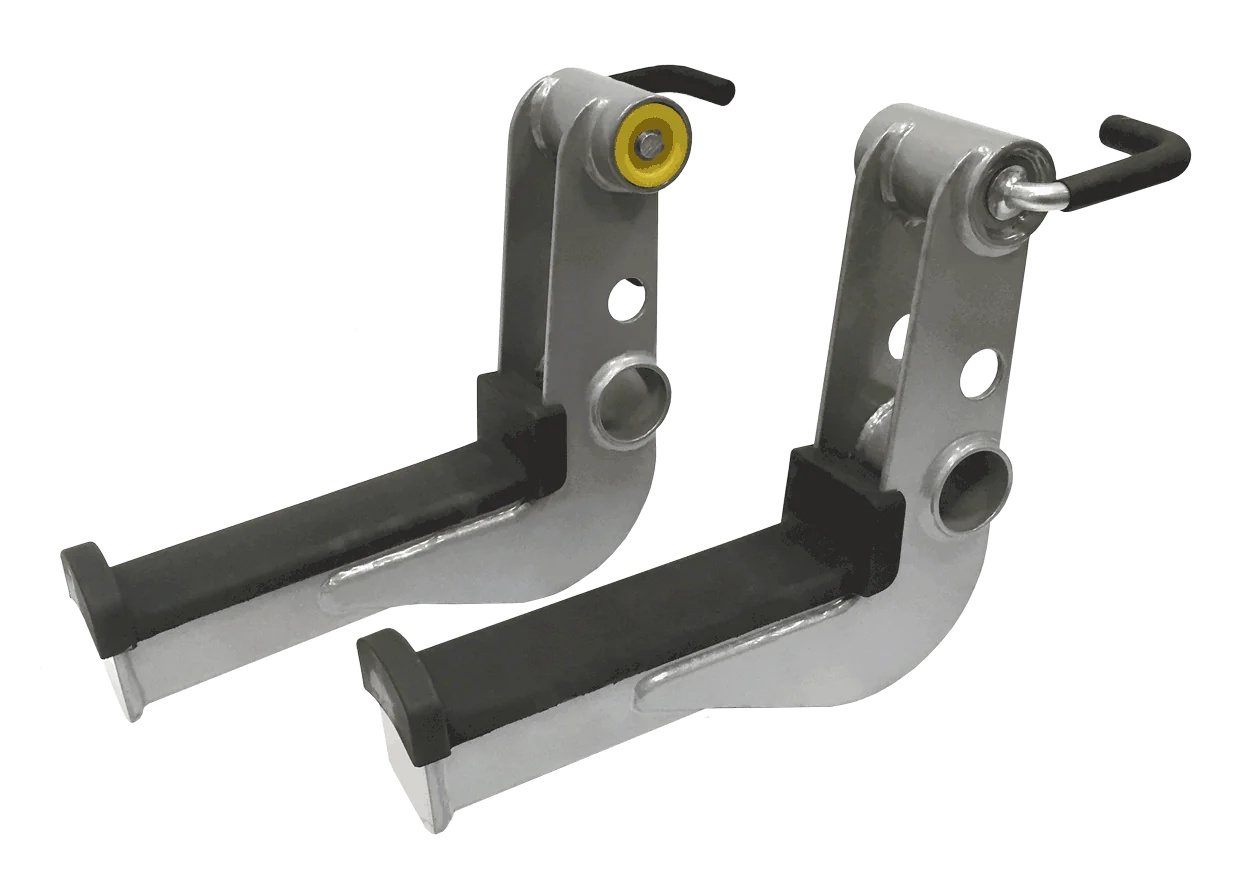
HOIST HF-OPT-5000-04-Safety Tiers (Optional Attachment)
DESCRIPTION Over the past 40 years, HOIST® Fitness has become a leader in the strength training equipment industry through proven effectiveness, durability, and versatility. The HOIST consumer free weight and personal training system product line is precision built with superb components and unique space saving designs. FEATURES Rack out tier option (1 Pair) for HF-5170 and HF-5970 SPECIFICATIONS Product Width: 4.39" (11.15 cm) Product Height: 11.08" (28.14 cm) Product Length: 16.35" (41.52 cm) Machine Weight: 7.47 lbs. (3.4 kg)
Brand: HOIST
Category: Sporting Goods > Fitness & General Exercise Equipment > Weight Lifting > Weight Lifting Machines & Racks > Weight Lifting Racks